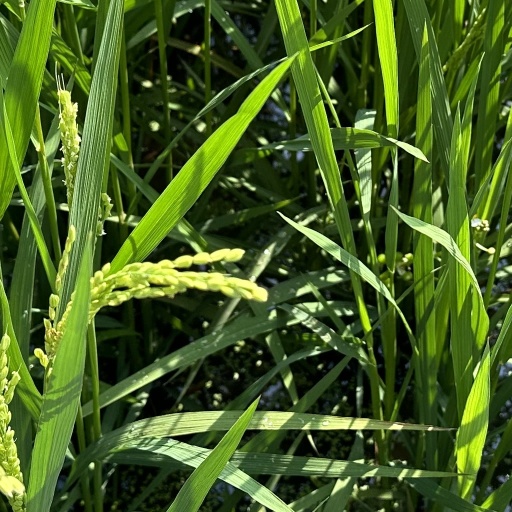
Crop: rice